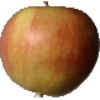
Label: Apple Red 2